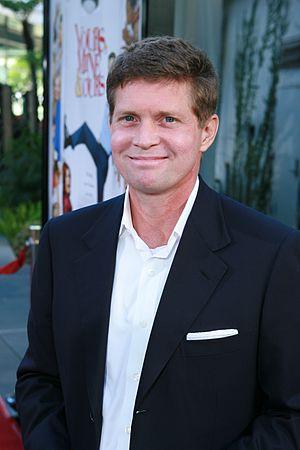
Robert Simonds est un producteur de cinéma et de télévision américain.